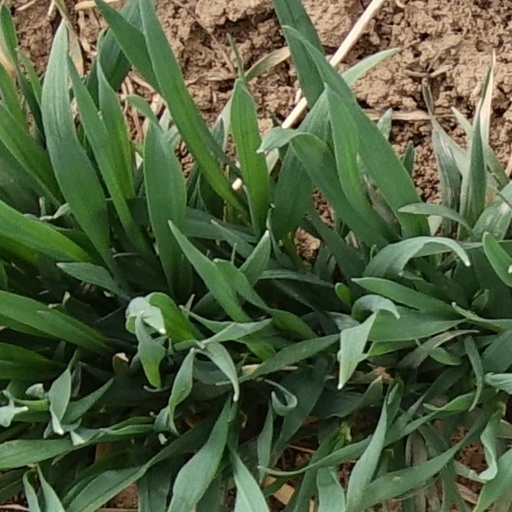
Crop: wheat